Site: brandenburg
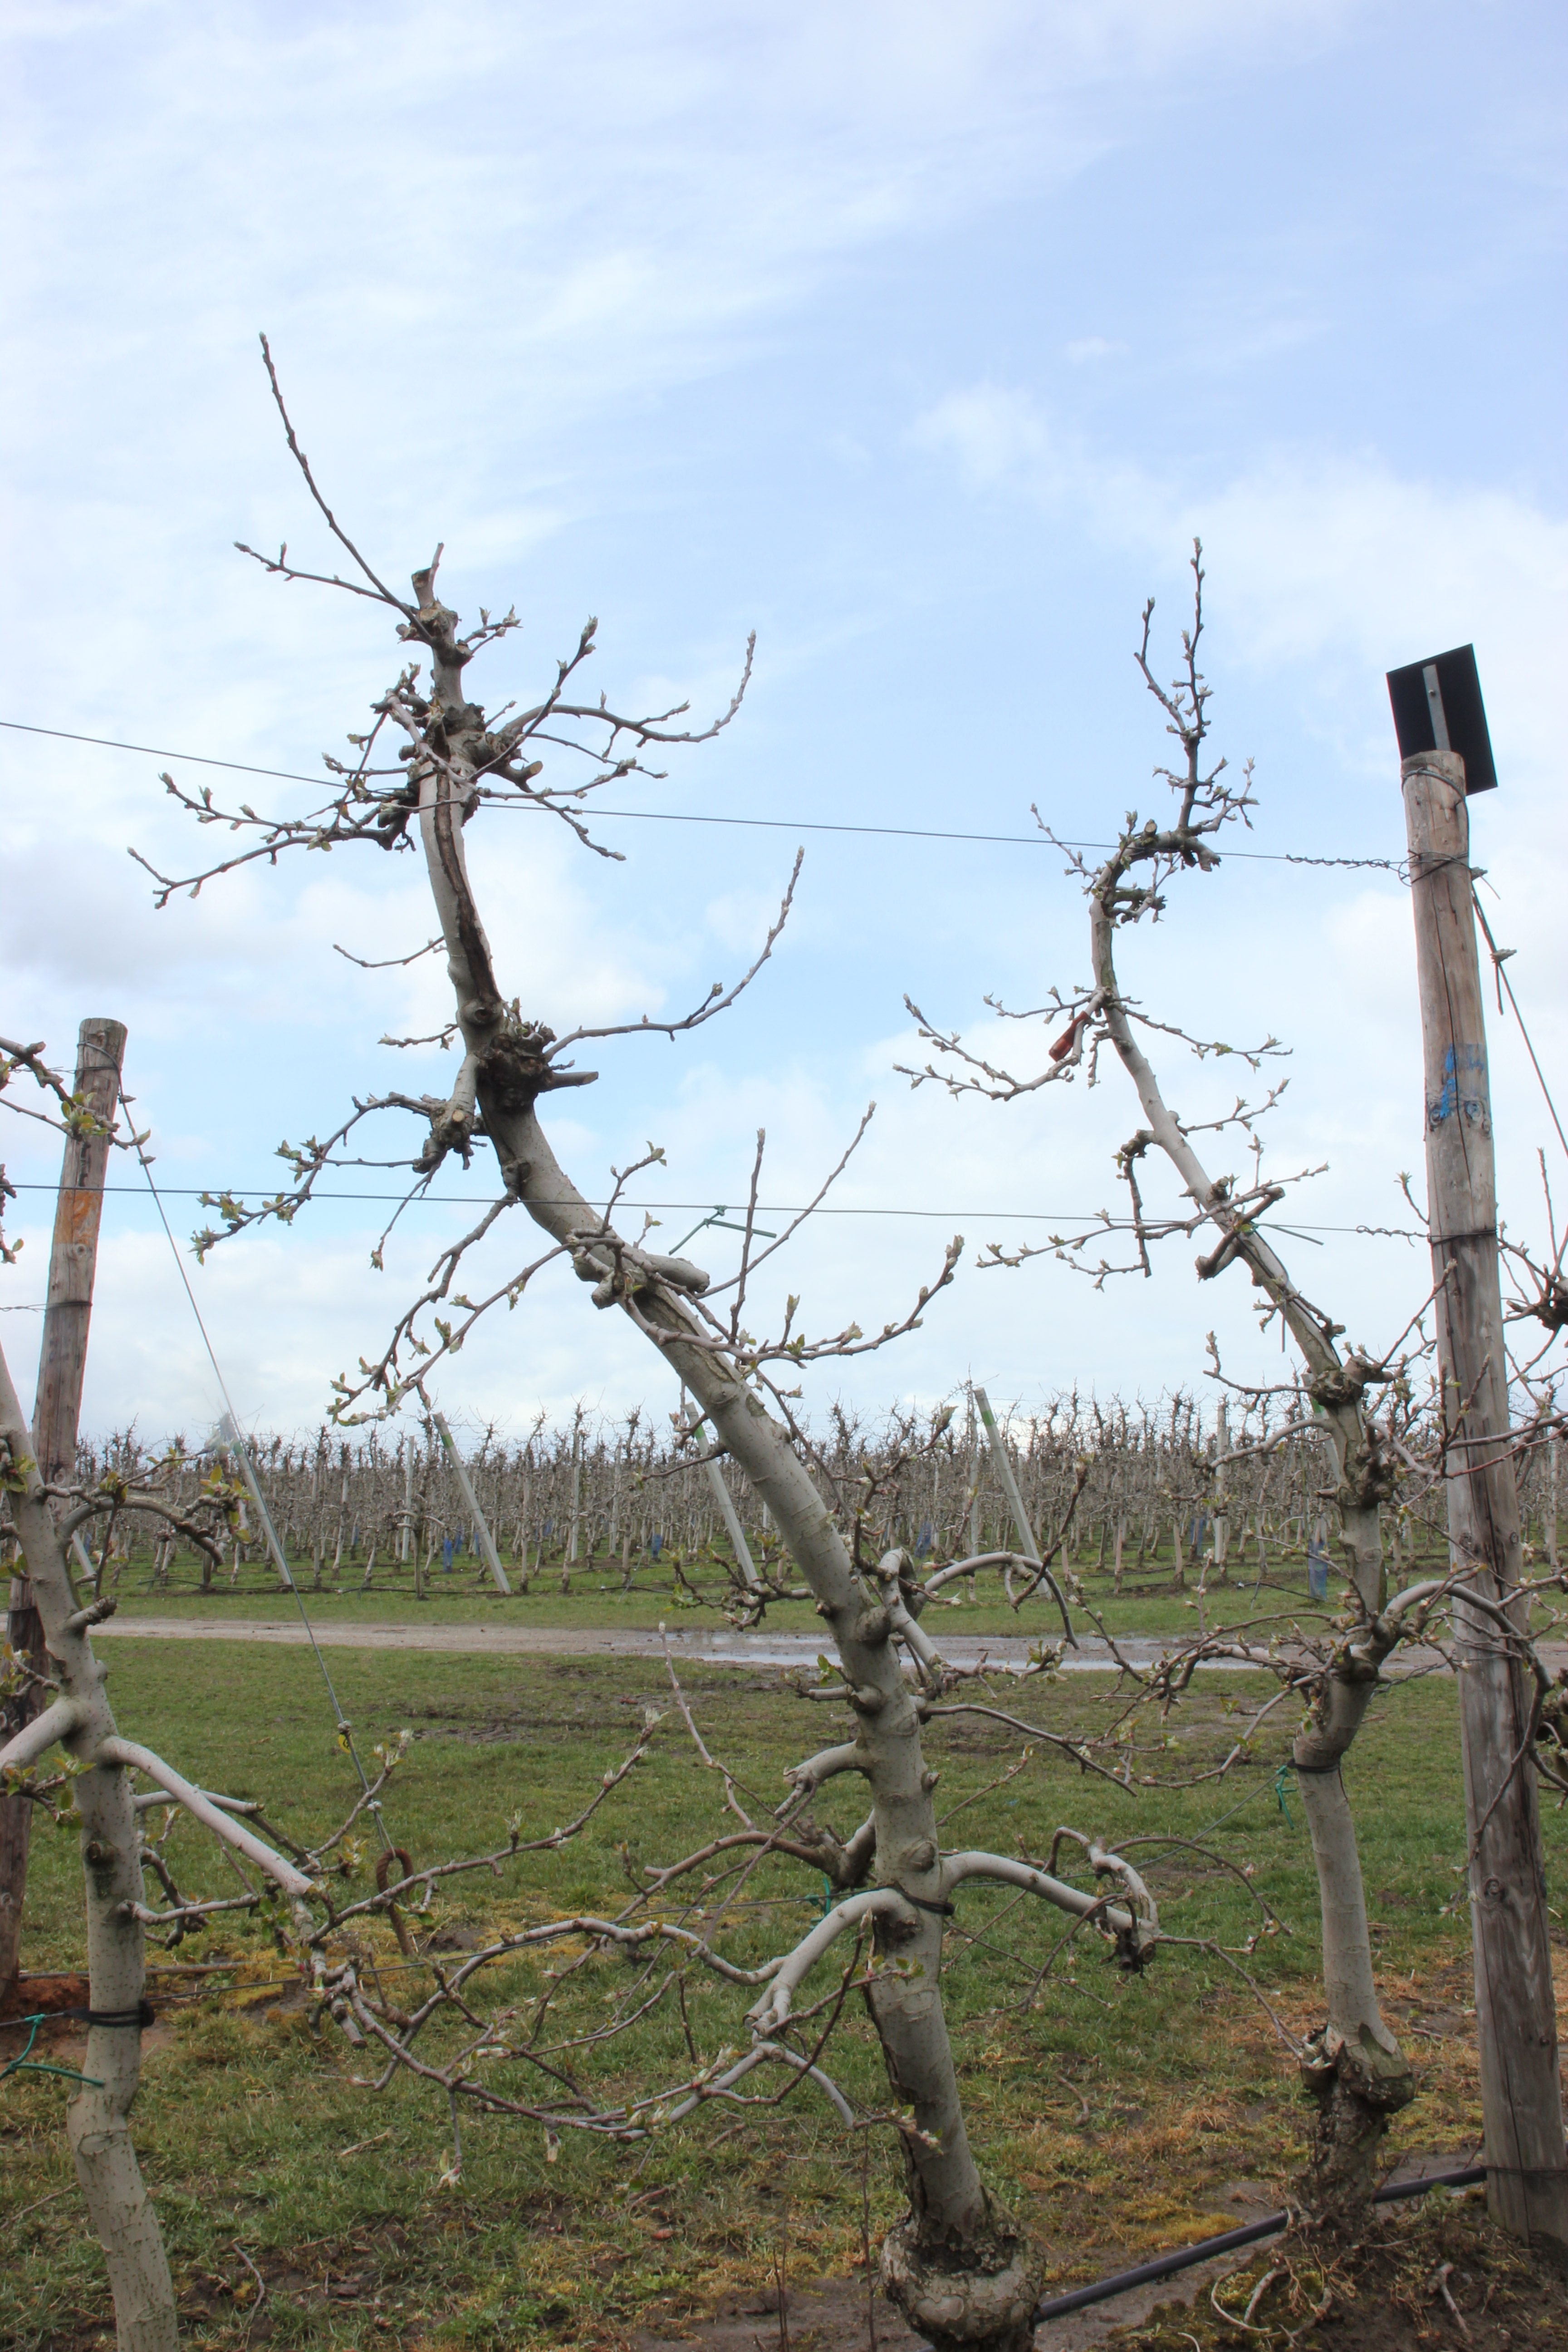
Growth stage (BBCH 55): Inflorescence emergence